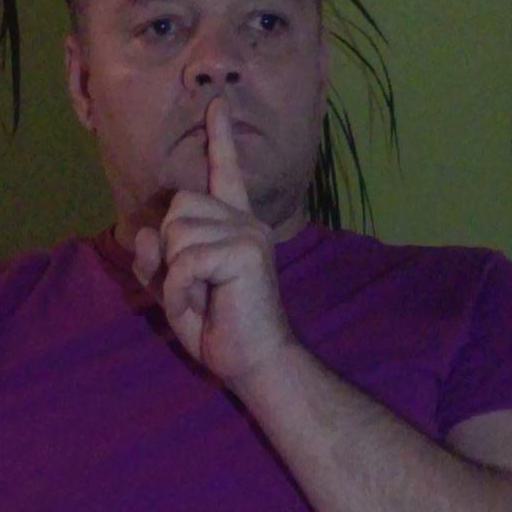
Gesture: mute